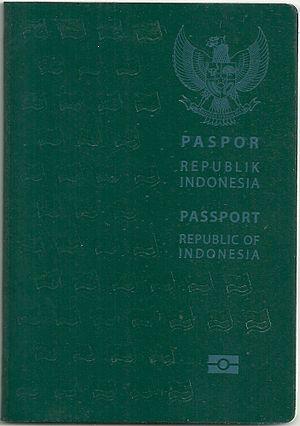
Le passeport indonésien est un document de voyage international délivré aux ressortissants indonésiens, et qui peut aussi servir de preuve de la citoyenneté indonésienne.